Liang's Garden

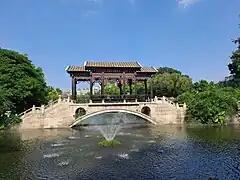
Liang's Garden in 2022

Liang's Garden (also known as Liang Yuan), is located in Foshan, China, and is one of four famous gardens in Guangdong Province. (The other three famous gardens are: Yuyin Garden, Keyuan and Qinghui Garden.)